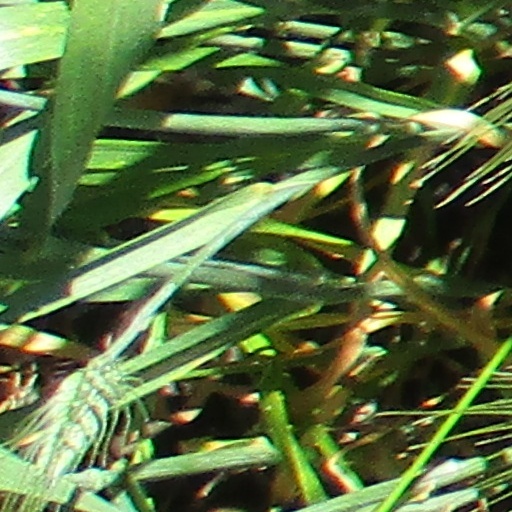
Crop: wheat